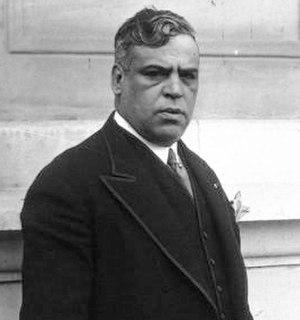
Francisco Castillo Nájera, né le 25 novembre 1886 à Durango et mort le 20 décembre 1954 à Mexico, est un diplomate et homme politique mexicain. Il est président de l'Assemblée générale de la Société des Nations entre 1934 et 1935.